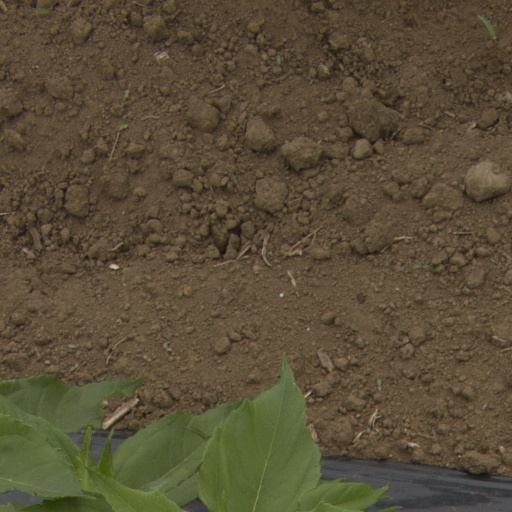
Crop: Jerusalem artichoke